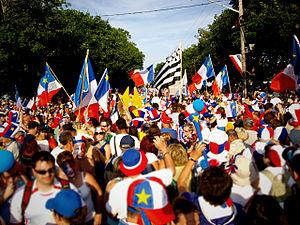
Des descendants d'immigrés français sont présents sur les cinq continents.
Le drapeau de l'Acadie, aussi appelé le drapeau acadien ou parfois le tricolore étoilé, est le drapeau national de l'Acadie. Il est composé de trois bandes verticales : bleue à gauche, blanche au centre et rouge à droite ; une étoile jaune est située en haut de la bande bleue. Il a été adopté lors de la Deuxième convention nationale acadienne, le 15 août 1884 à Miscouche, à l'Île-du-Prince-Édouard et utilisé pour la première fois le lendemain. Cela en fait le plus vieil emblème d'un peuple francophone nord-américain.
Le drapeau de la Bretagne est un drapeau qui se compose de neuf bandes horizontales noires et blanches d’égales largeurs, disposées alternativement et d’un canton supérieur de couleur blanche parsemé d'une multitude de mouchetures d'hermine. Le nombre de mouchetures et leur forme ne sont pas fixés, la version la plus répandue comprend onze mouchetures arrangées selon trois rangées horizontales. Le rapport entre la hauteur et la largeur du drapeau est de 2:3.
Le Tintamarre ou Grand Tintamarre est une tradition acadienne de marcher à travers sa communauté en faisant du bruit, souvent pour la célébration de la Fête nationale de l'Acadie. Le terme provient du mot d'origine française qui signifie « sons discordants ». La pratique est destinée à démontrer la vitalité et la solidarité de la société acadienne, et pour rappeler aux autres la présence des Acadiens. Selon Melvin Gallant, « le niveau d'identité d'une région pourrait se mesurer à l'ampleur de son vacarme ».
L’Acadie est généralement considérée comme une région nord-américaine où résident environ 500 000 Acadiens. L'Acadie comprend grosso modo le nord et l'est de la province canadienne du Nouveau-Brunswick ainsi que des localités et des régions plus isolées au Québec et sur l'Île-du-Prince-Édouard et en Nouvelle-Écosse ainsi que le nord-ouest du Maine aux États-Unis. La communauté francophone de Terre-Neuve-et-Labrador, bien qu'ayant une origine différente des Acadiens, est parfois incluse dans cette définition. D'autres définitions, faisant presque toutes allusion à un territoire, comprennent en général la Louisiane – les Cadiens. La question des frontières de l'Acadie est donc fondamentale mais seules celles de la Louisiane sont reconnues. En fait, selon un certain point de vue, l'Acadie serait donc une nation sans reconnaissance explicite.
Le Festival acadien de Caraquet a lieu en août depuis 1962.
L'histoire de l'Acadie débute au XVIᵉ siècle. Ce territoire est toutefois déjà habité depuis au moins onze millénaires, d'abord par les Paléoaméricains. La période du grand hiatus, entre -8000 et -3000, correspond à un manque de preuves archéologiques. La culture archaïque maritime s'installe ensuite près de la mer et vit surtout des ressources halieutiques, côtoyant probablement d'autres peuples. La céramique est adoptée vers -500, à l'époque où se développent les peuples des Micmacs et des Etchemins. Ce qui est arrivé à ces derniers n'est pas connu, mais les Malécites, à qui leur sont probablement liés, occupent ensuite leur territoire.
Les Acadiens forment une ethnie vivant principalement en Amérique du Nord, dans les provinces canadiennes du Nouveau-Brunswick, de l'Île-du-Prince-Édouard, de la Nouvelle-Écosse et du Québec, ainsi que dans l'État américain du Maine. Les Cadiens quant à eux forment un groupe ethnique en Louisiane qui compte les Acadiens comme ancêtres.